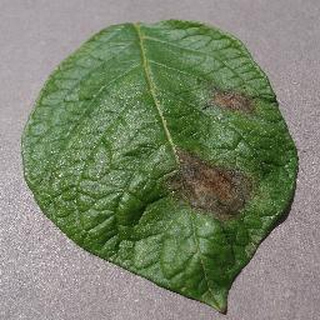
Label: potato_late_blight